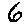
Label: 6